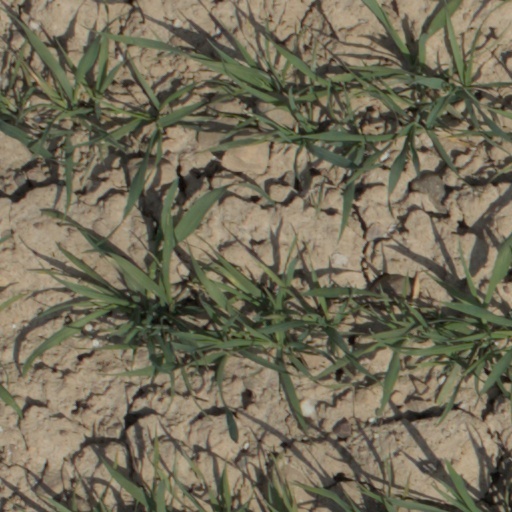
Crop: wheat